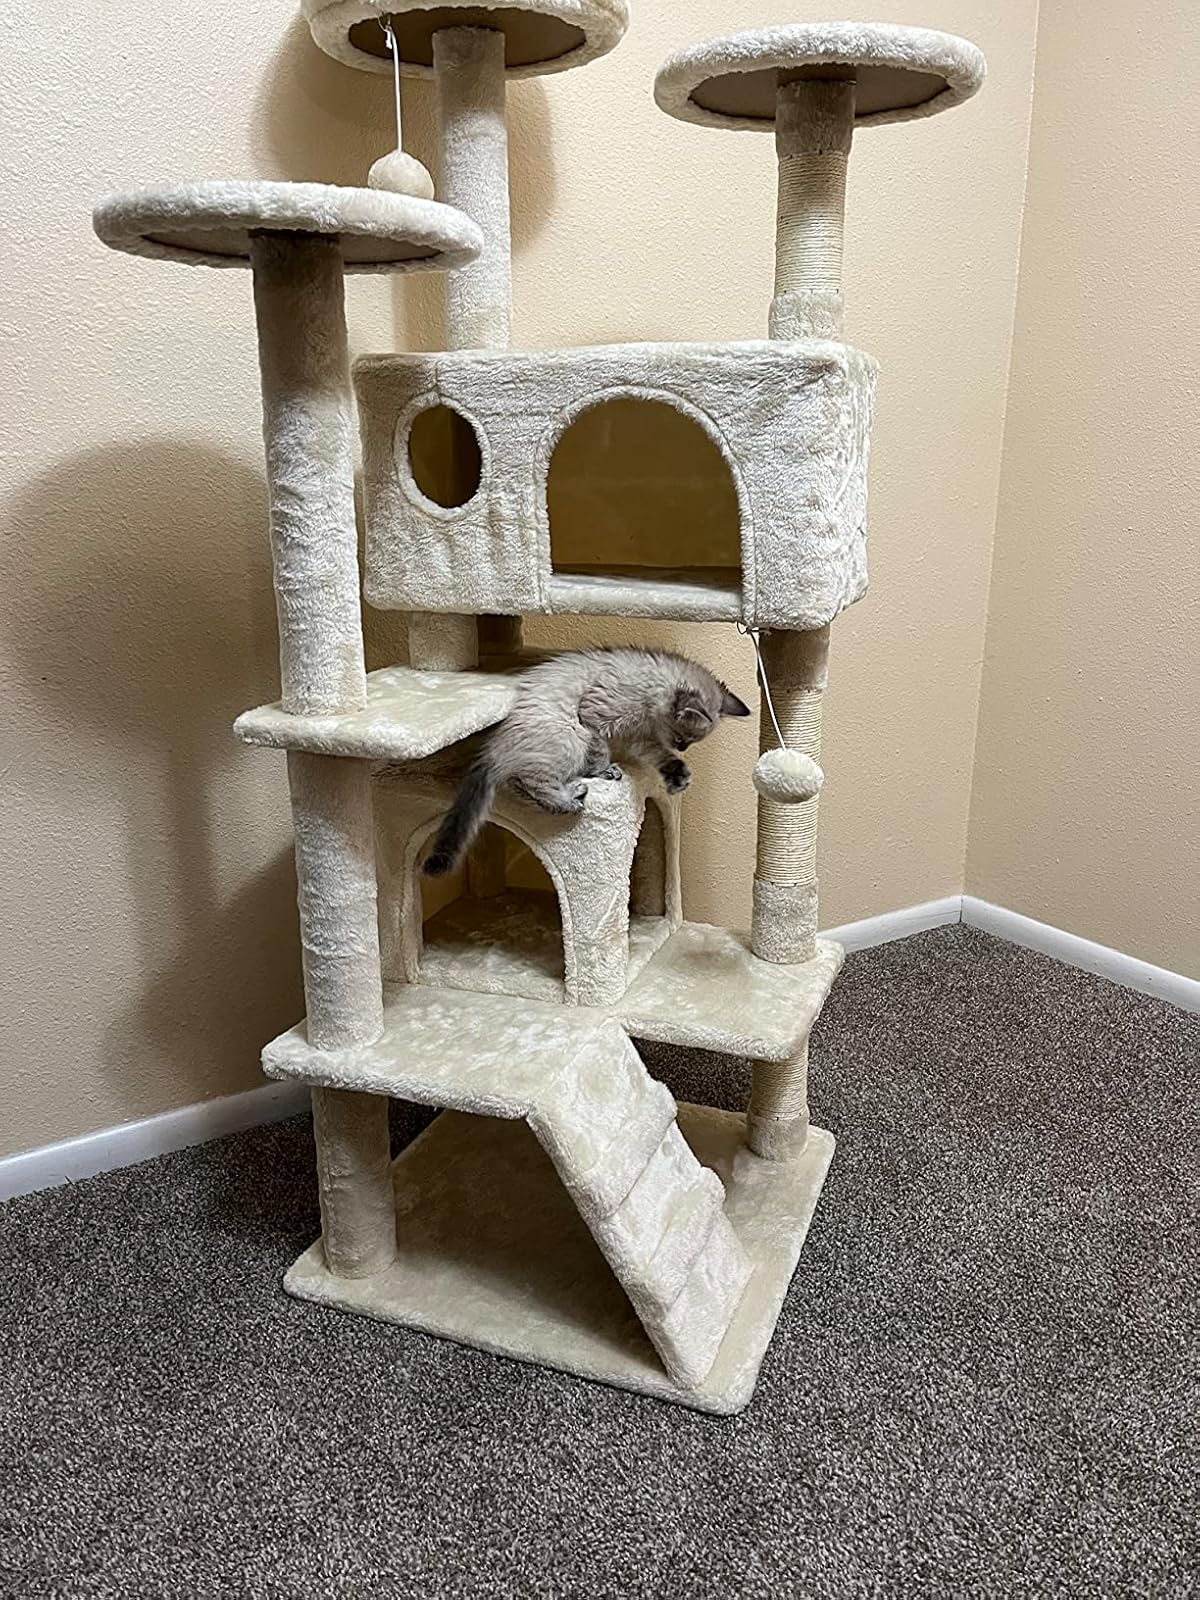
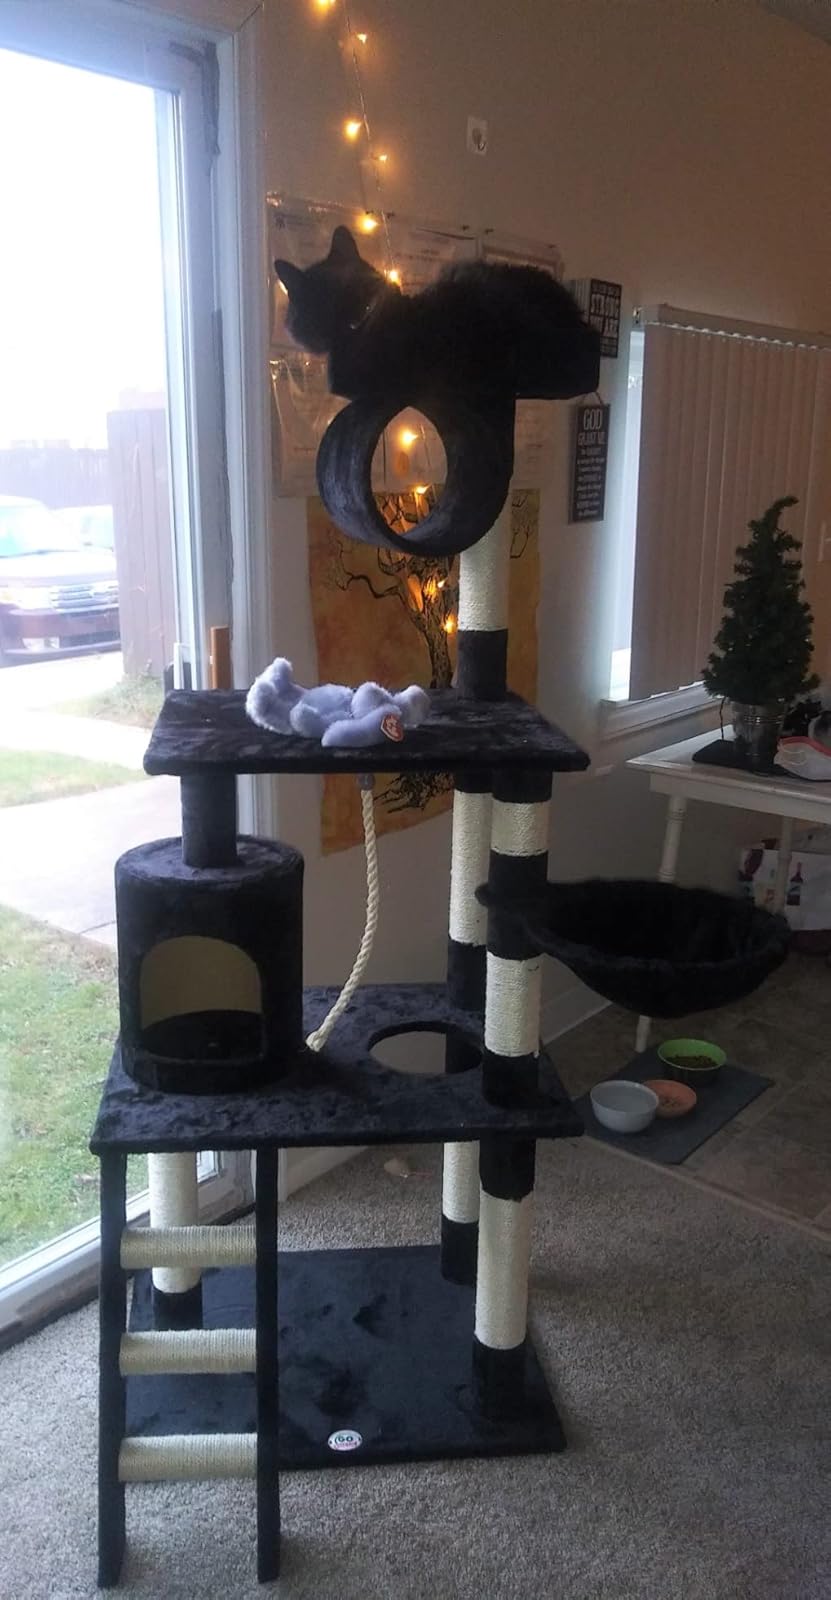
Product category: items_cat tree
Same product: no